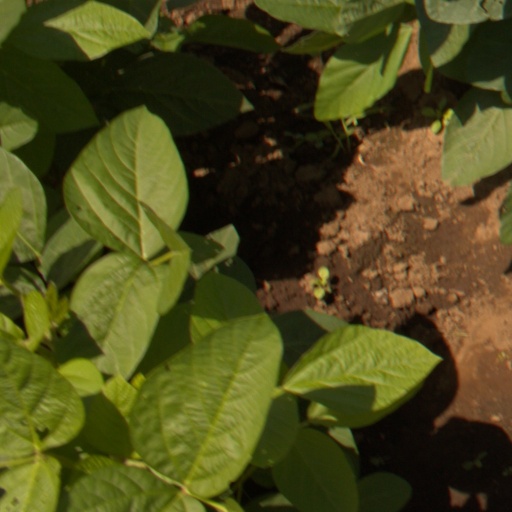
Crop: soybean